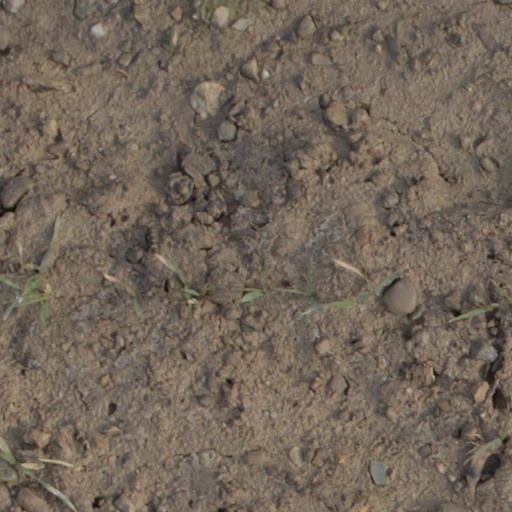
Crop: wheat